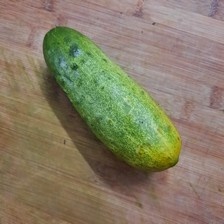
Label: cucumber